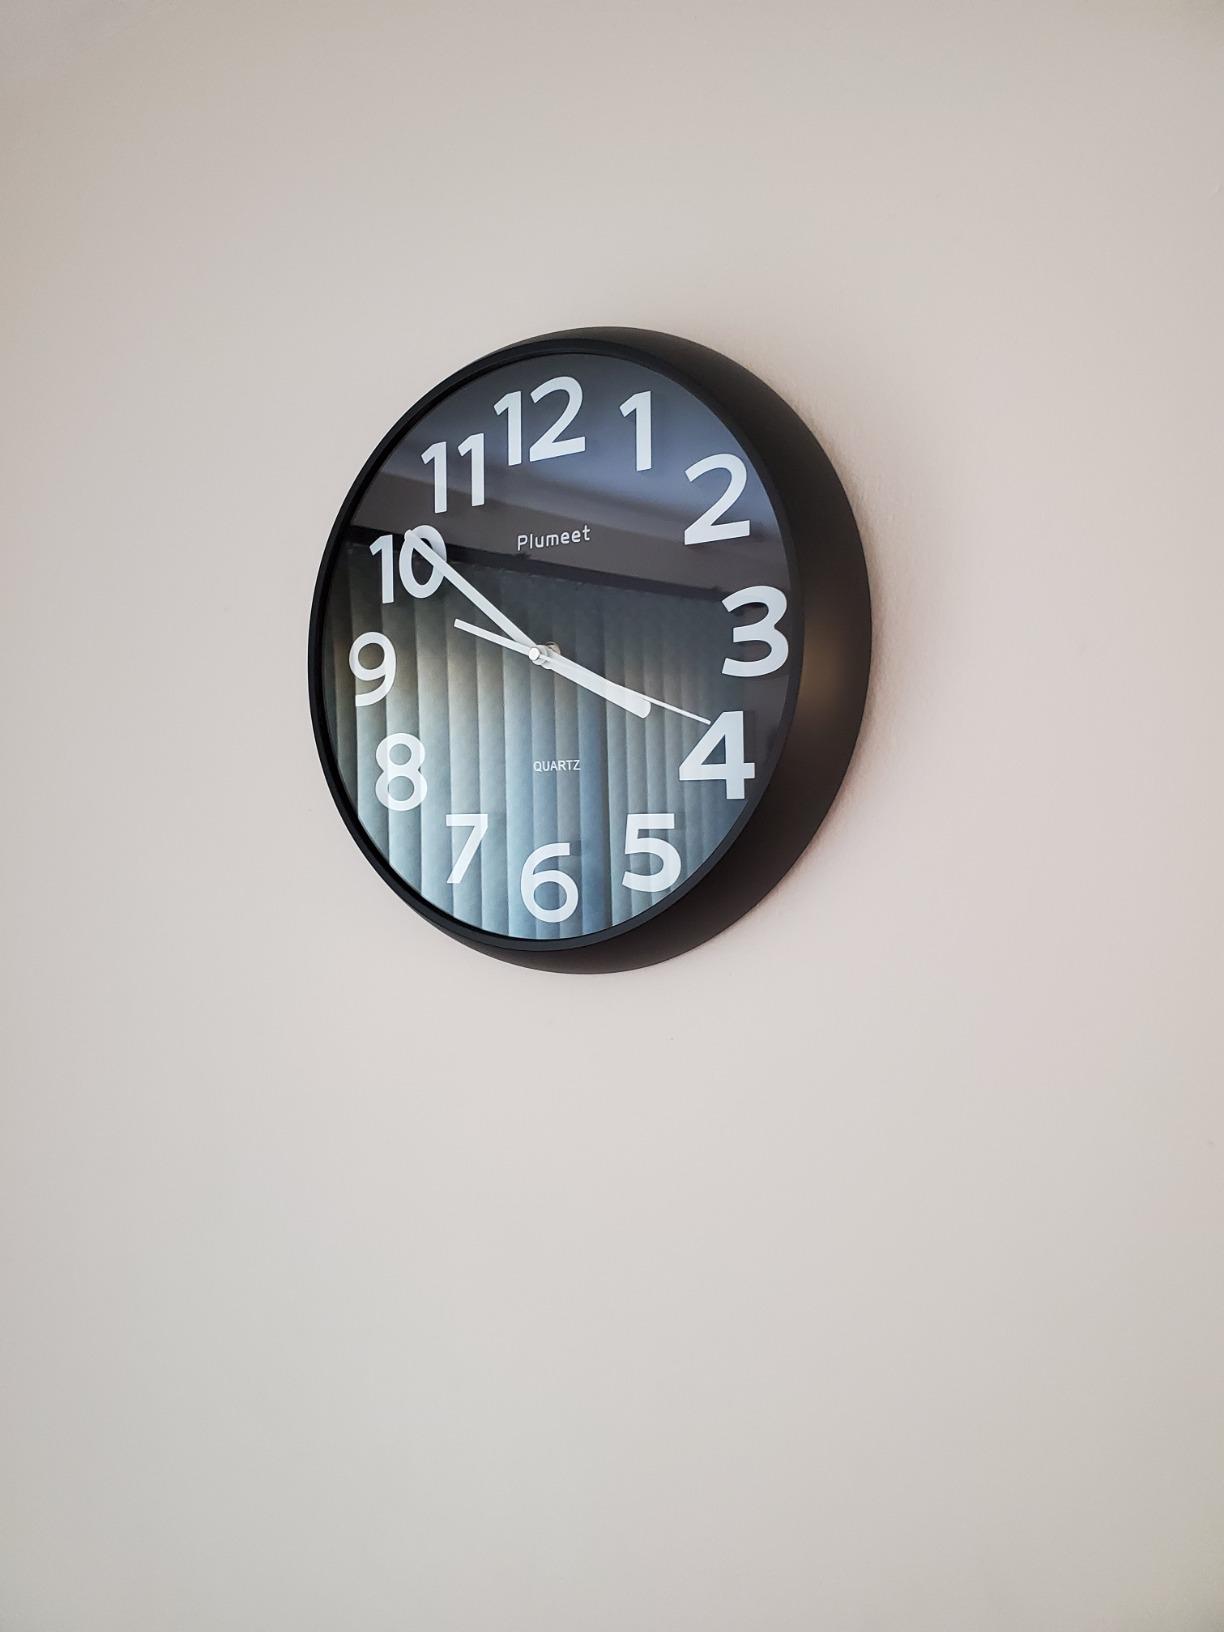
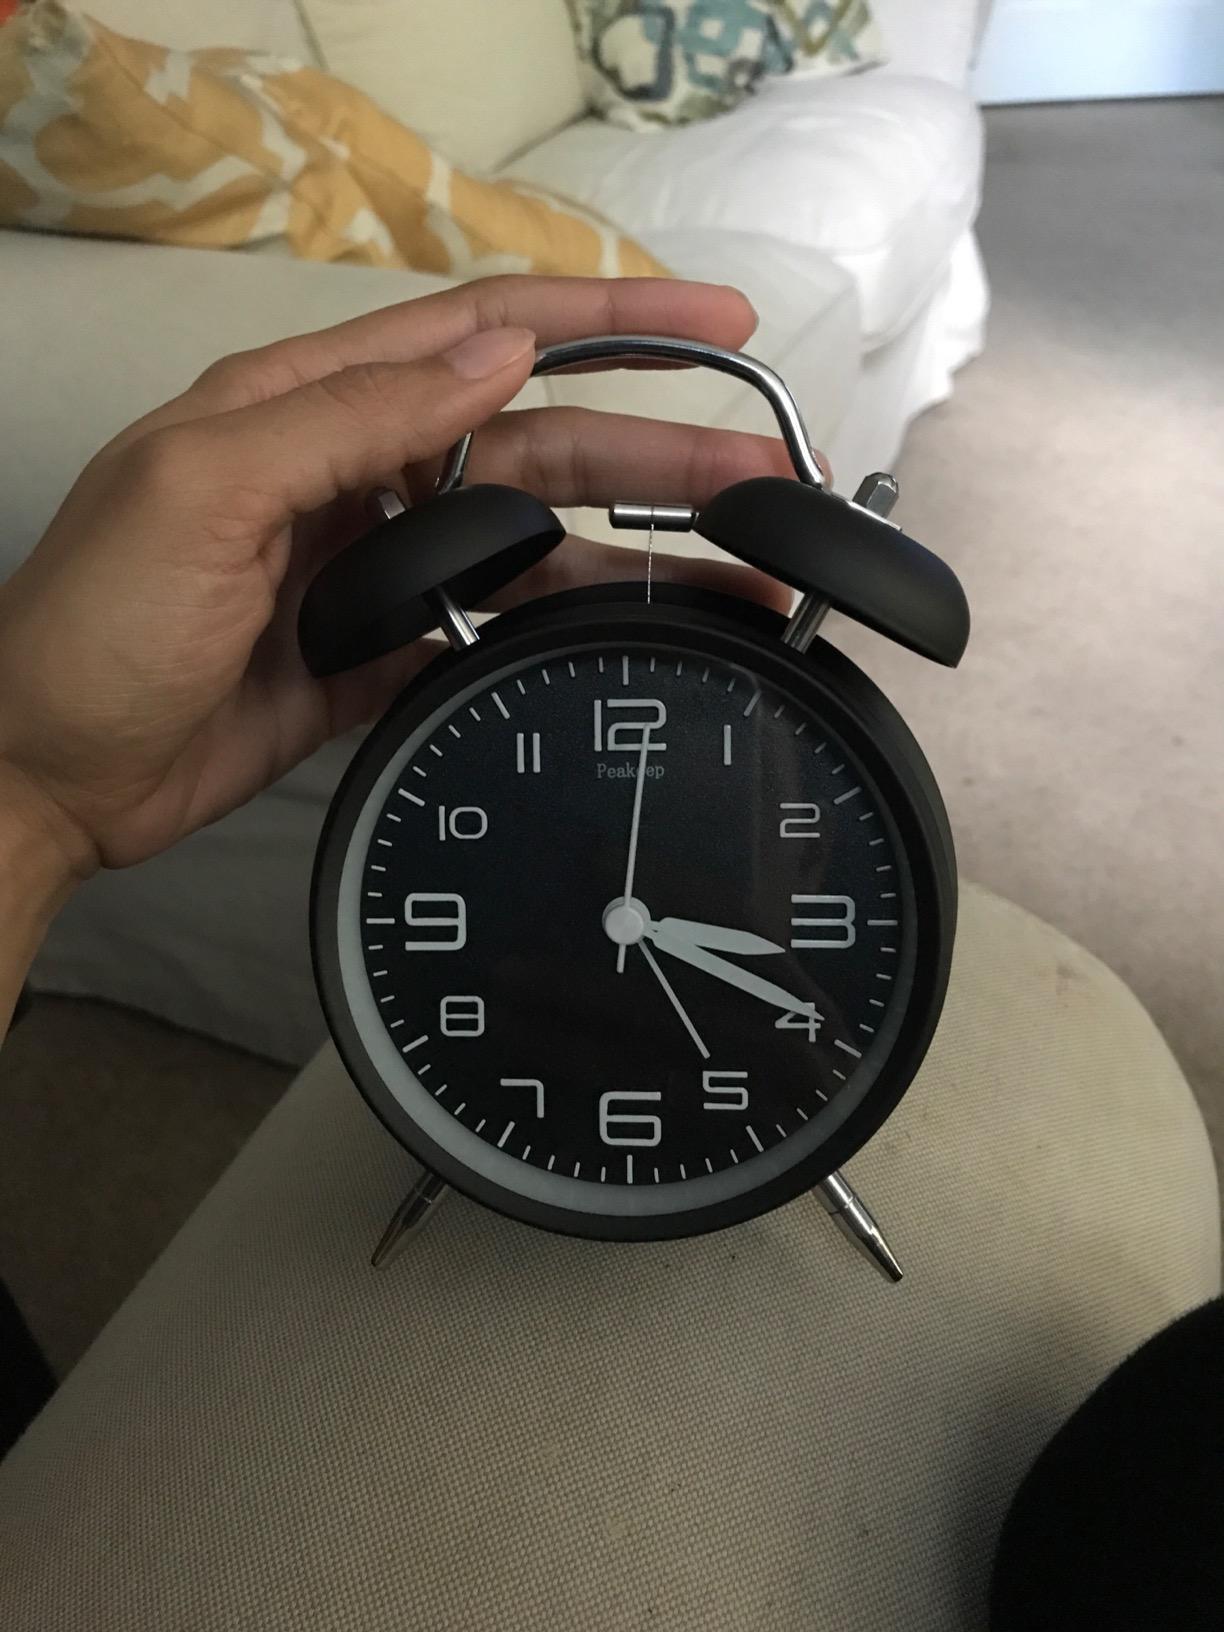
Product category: clock
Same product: no